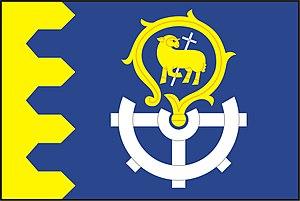
Počaply est une commune du district de Příbram, dans la région de Bohême-Centrale, en République tchèque. Sa population s'élevait à 110 habitants en 2020.